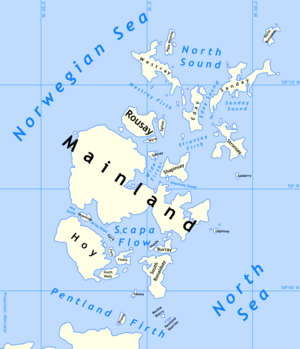
Les Orcades, en anglais Orkney, en gaélique écossais Arcaibh, sont un archipel subarctique situé au nord de l'Écosse à 16 km de la côte de Caithness. Cet archipel compte 67 îles légèrement vallonnées, dont 16 seulement sont habitées. Les quelque 20 000 Orcadiens vivent pour la plupart sur l'île principale, Mainland, d'une superficie de 523,25 km², dans les villes de Kirkwall et Stromness.